Giant Bicycles

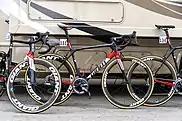
Team Sunweb's Giant TCRs race bike.

In road cycling, Giant celebrated multiple achievements as the bike supplier of UCI WorldTeam Team Sunweb (both men and women), which competes in the highest level of road cycling. They are most noted for when both men and women teams won the Team Time Trial event at the 2017 UCI World Championships in Bergen, Norway. Notable riders include Tom Dumoulin, winner of the pink jersey in the 2017 Giro d'Italia; Warren Barguil, winner of the polka-dot jersey in the 2017 Tour de France, and Michael Mathews, winner of the green jersey in the 2017 Tour de France.